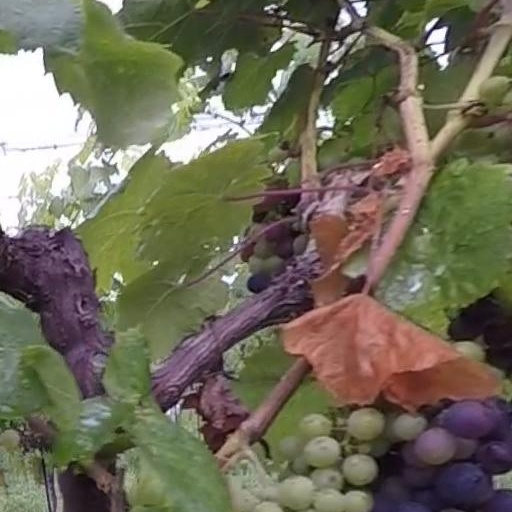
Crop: grape